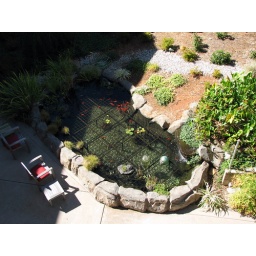
Grandpa takes care of the fish pond in his building - this is the view from his balcony.